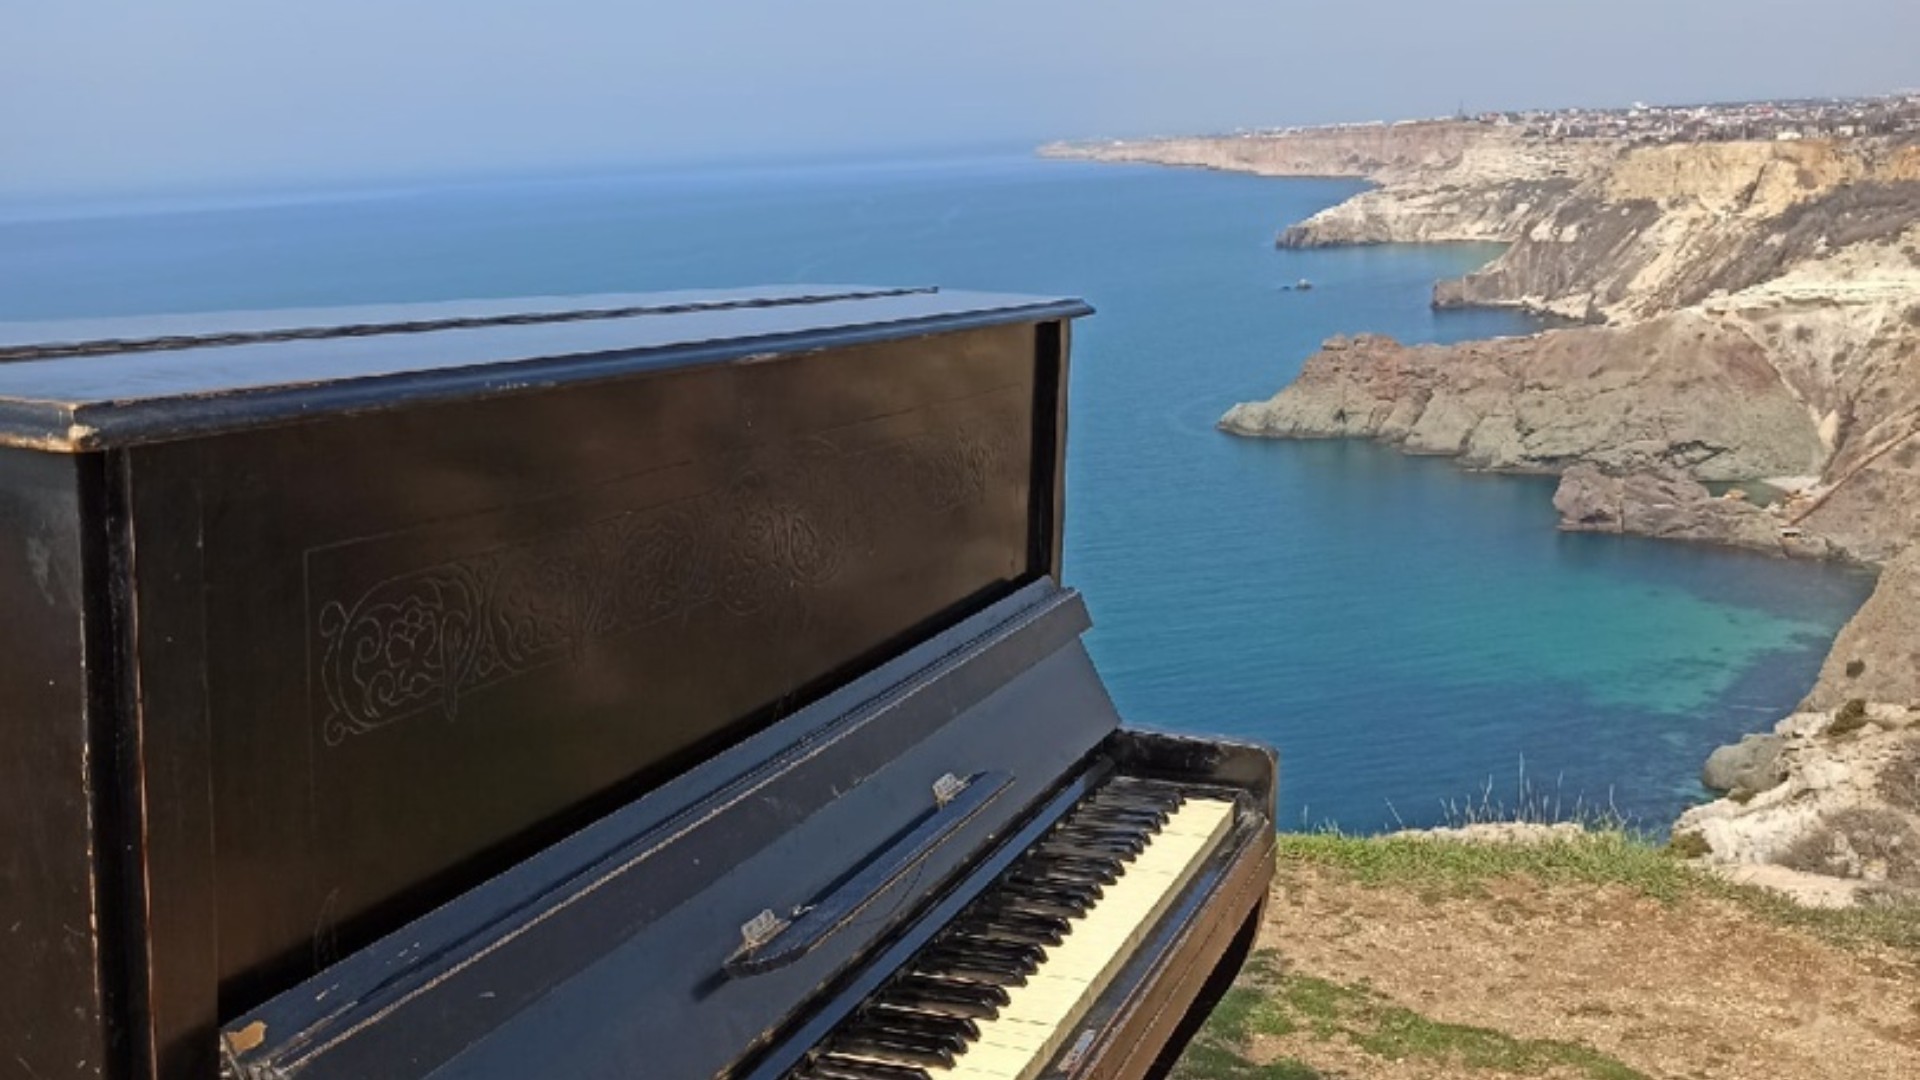
piano, music, nature, water, sky, musical instrument, keyboard, wood, gas, plant, horizon, lake, landscape, headland, electronic musical instrument, musical instrument accessory, reservoir, rectangle, ocean, klippe, coast, grass, rock, vacation, electronic instrument, house, sound